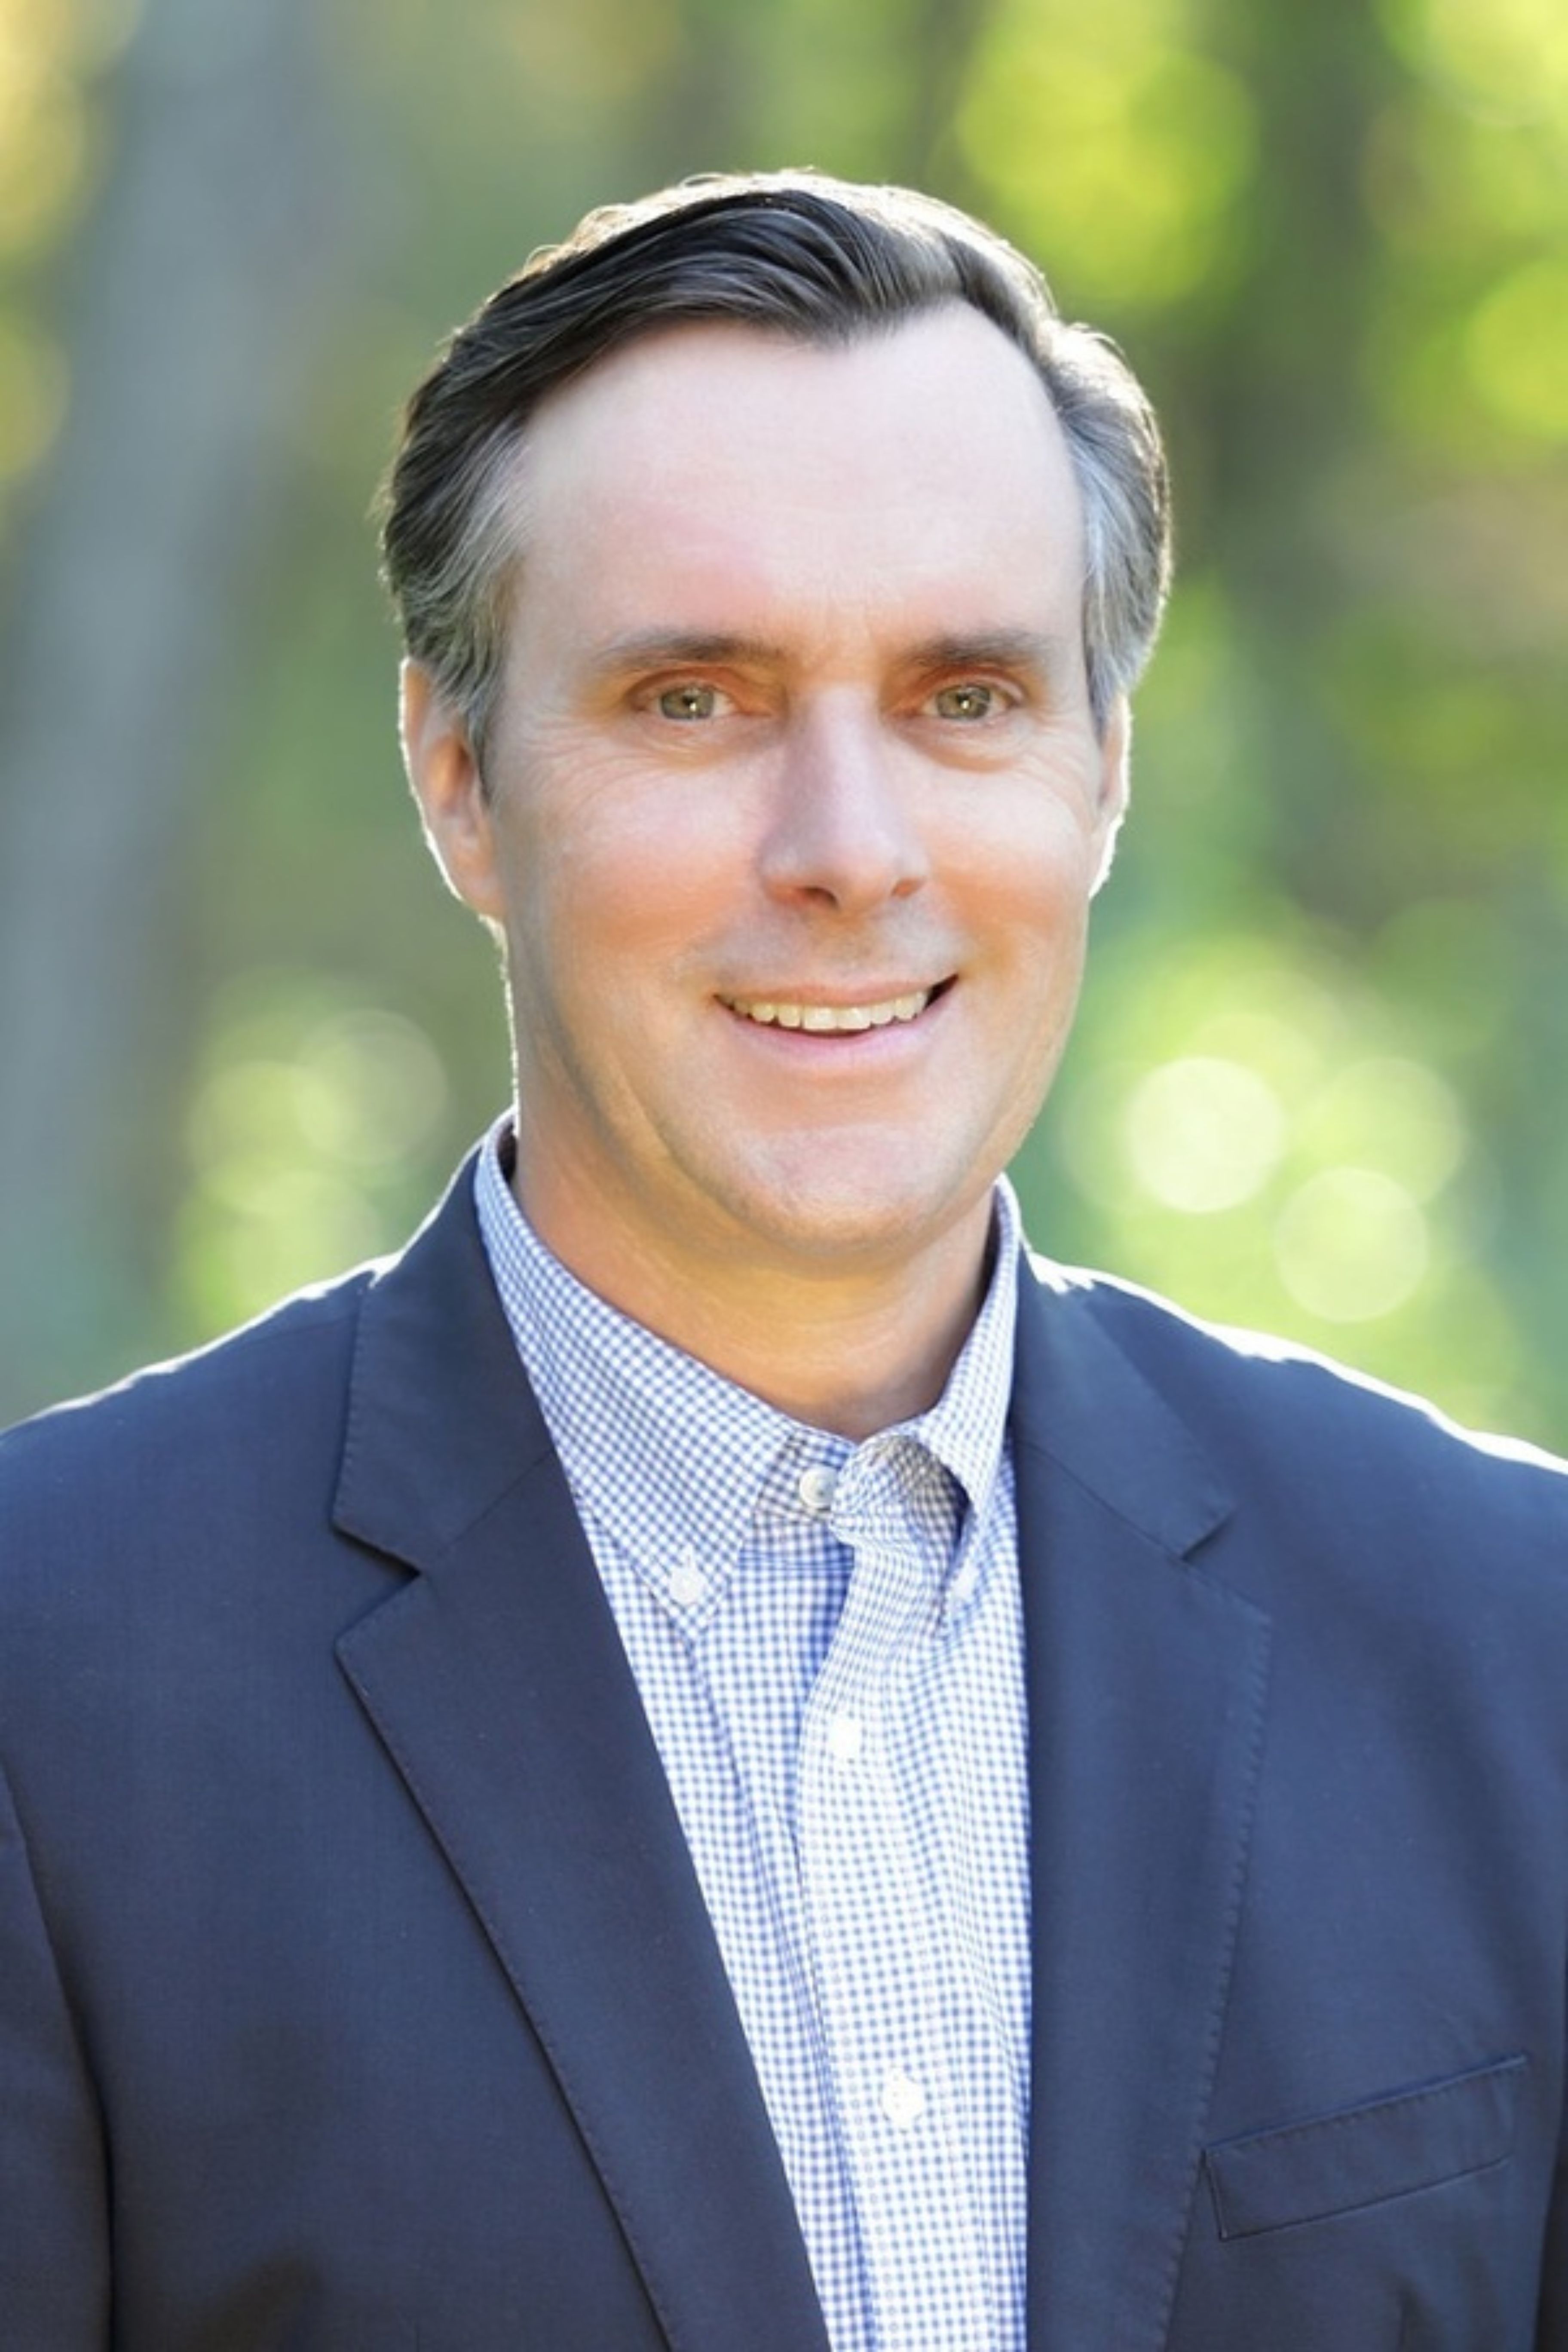
photographer, forehead, smile, dress shirt, sleeve, coat, mammal, gesture, collar, happy, blazer, suit, white collar worker, formal wear, electric blue, official, event, wrinkle, portrait, portrait photography, laugh, businessperson, flash photography, elder, tree